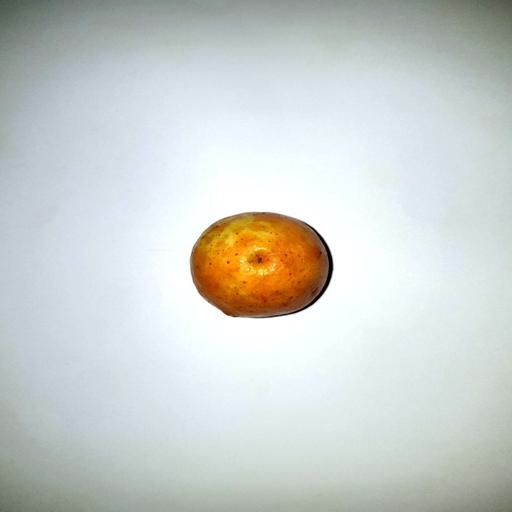
Label: healthy